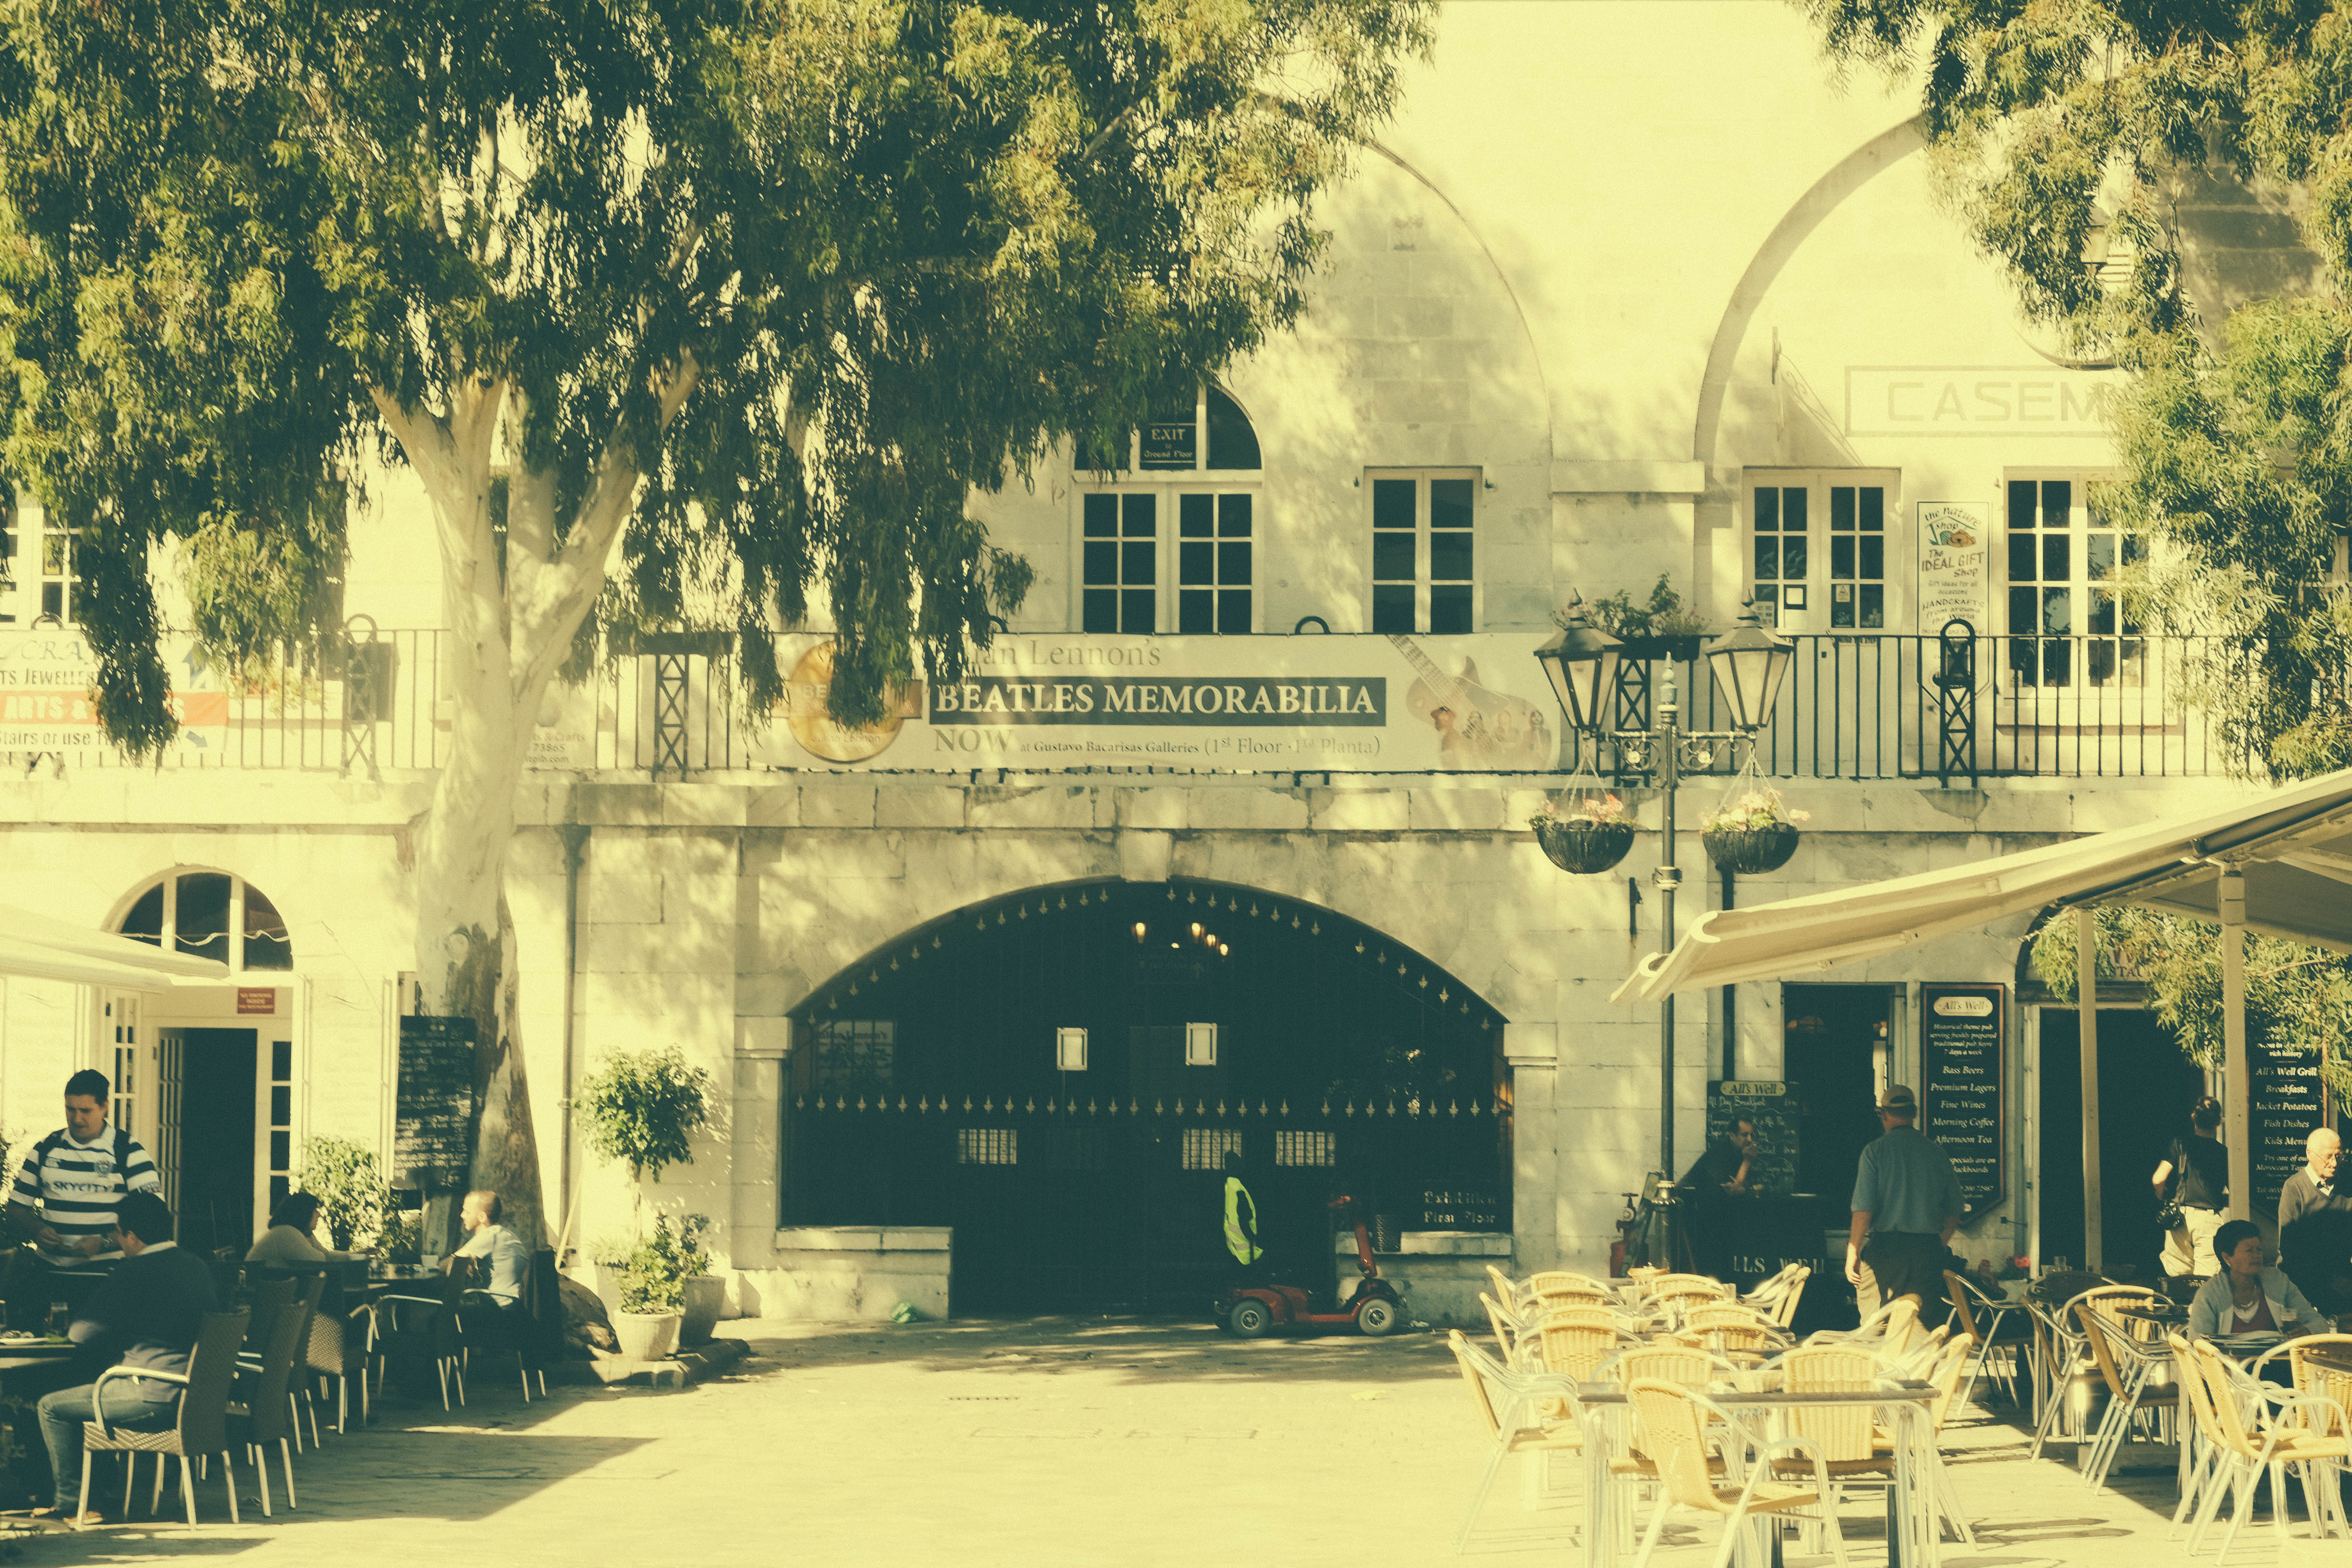
architecture, street, town, palace, cityscape, arch, waterway, gibraltar, andalusia, history, estate, neighbourhood, urban area, ancient history